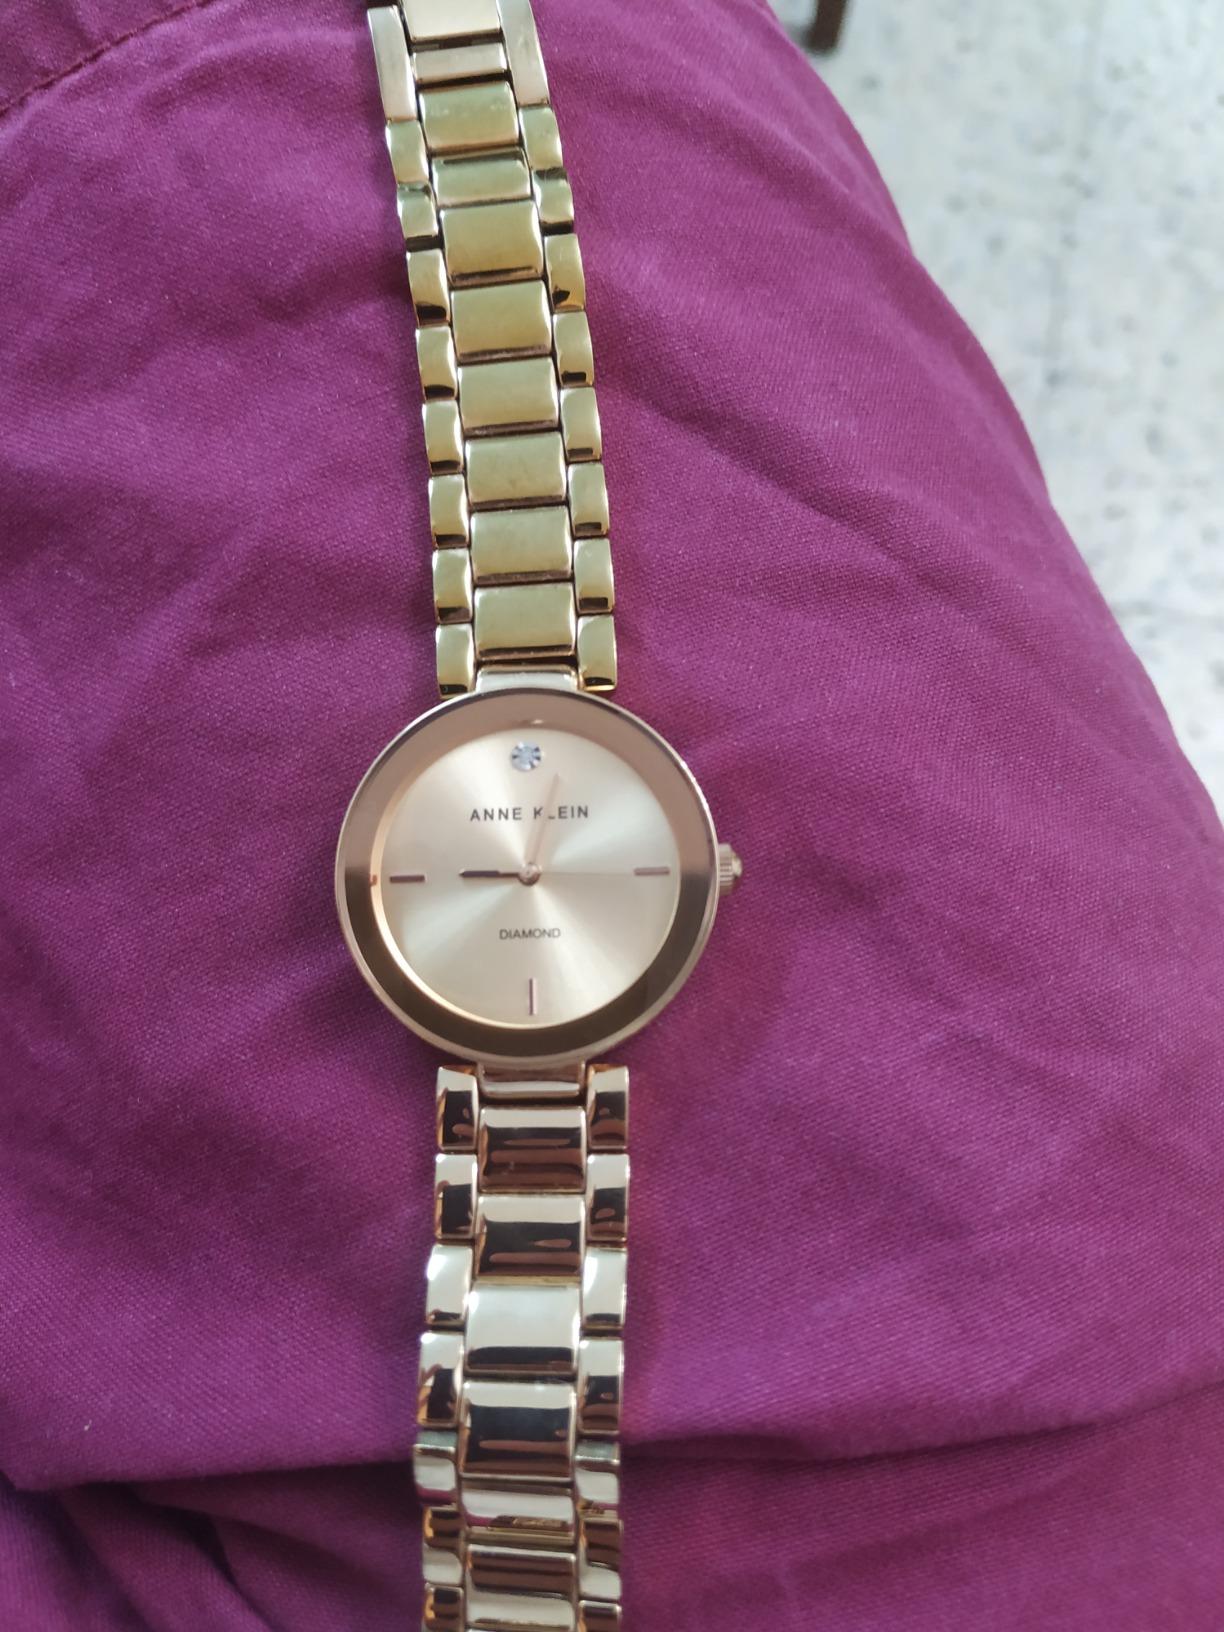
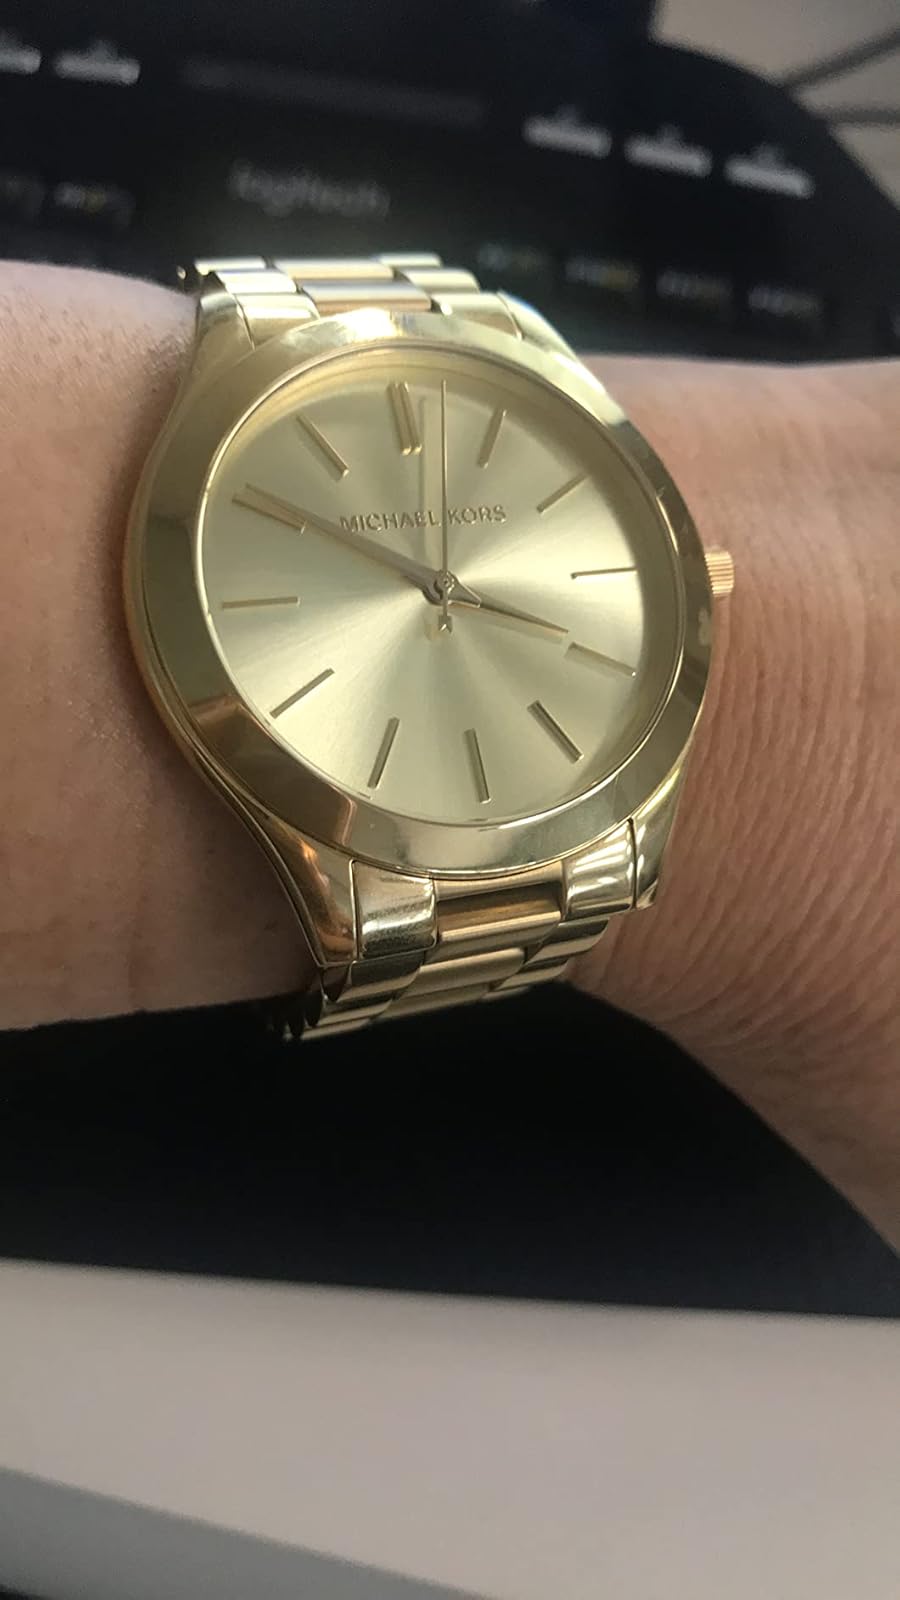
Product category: accessories_watch
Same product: no